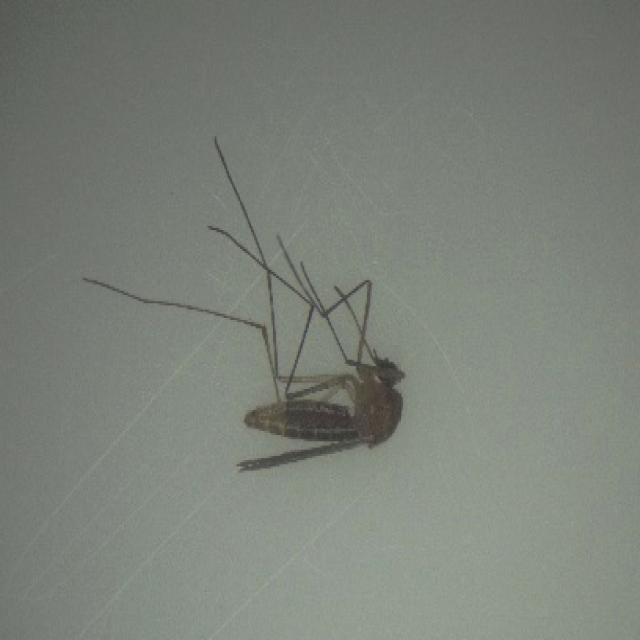
Species: culex_pipiens